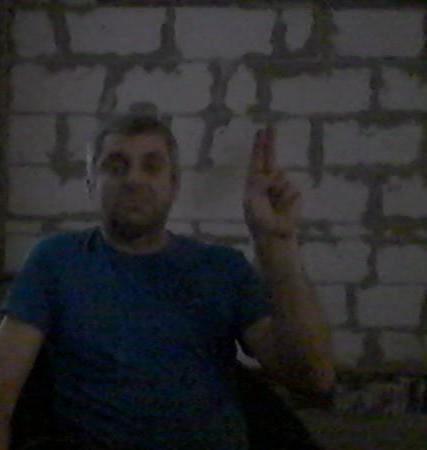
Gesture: two_up